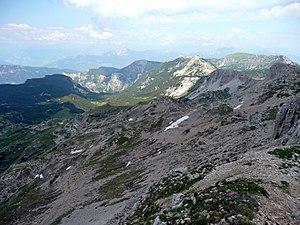
Le Pasubio est une montagne des Préalpes vicentines culminant à 2 232 m d'altitude à la Cima Palon. Cette crête calcaire marque la frontière entre les provinces italiennes de Vicence et de Trente.